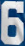
Number: 6